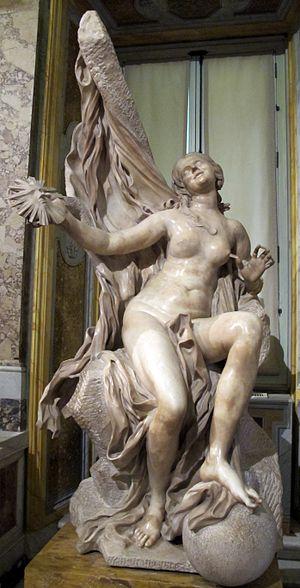
La Vérité est une sculpture en marbre de l'artiste italien Gian Lorenzo Bernini, dit Le Bernin. Réalisée entre 1645 et 1652, Le Bernin souhaite y dépeindre la vérité de manière allégorique, en jeune femme nue, dévoilée par une figure du Temps qui se trouve au dessus d'elle. Toutefois, la figure du Temps n'est jamais réalisée. Le Bernin a, jusqu'en 1665, toujours exprimé le souhait d'ajouter ce personnage.